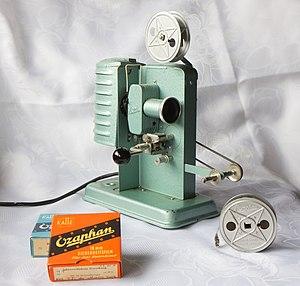
L'ozaphane est une pellicule photographique destinée au cinéma, inventée en 1920, composée de cellophane qui a l'avantage de ne pas s'enflammer.